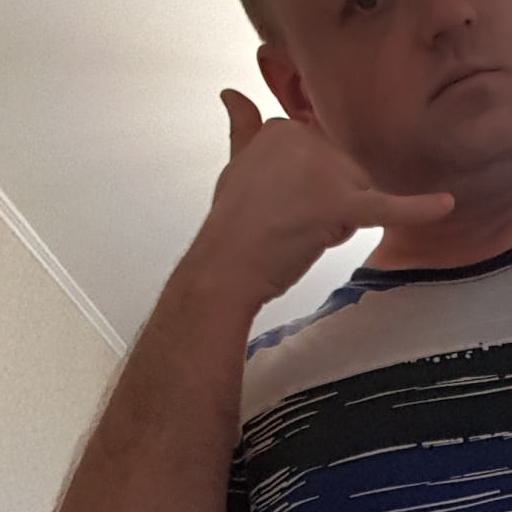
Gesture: call